Eternal Light Peace Memorial

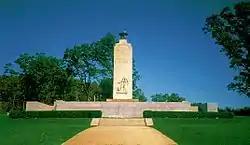
The memorial has "The Flame of Eternal Peace" and relief sculptures of two women and an American eagle.

The Eternal Light Peace Memorial is a 1938 Gettysburg Battlefield monument dedicated on July 3, 1938, commemorating the 1913 Gettysburg reunion for the 50th anniversary of the 1863 Battle of Gettysburg on July 3, 1913. The natural gas flame in a one-ton bronze urn is atop a tower on a stone pedestrian terrace with views from the terraced hill summit over about , and the flame is visible from away.